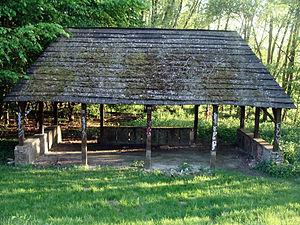
Bois du Laerbeek
Cet article recense le patrimoine immobilier protégé à Jette. Le patrimoine immobilier protégé fait partie du patrimoine culturel en Belgique.
Cet article établit la liste des parcs et jardins de la région de Bruxelles-Capitale, classés par commune.